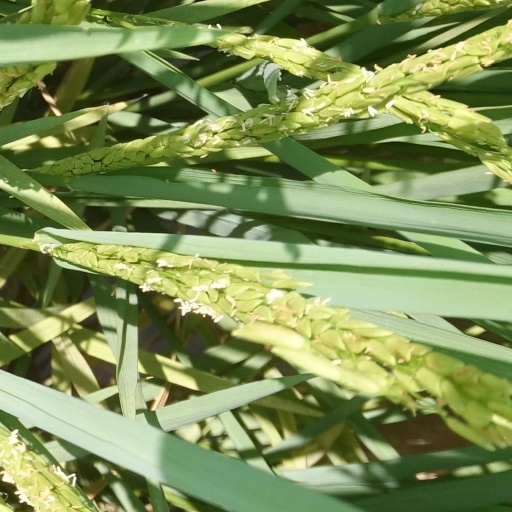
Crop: rice